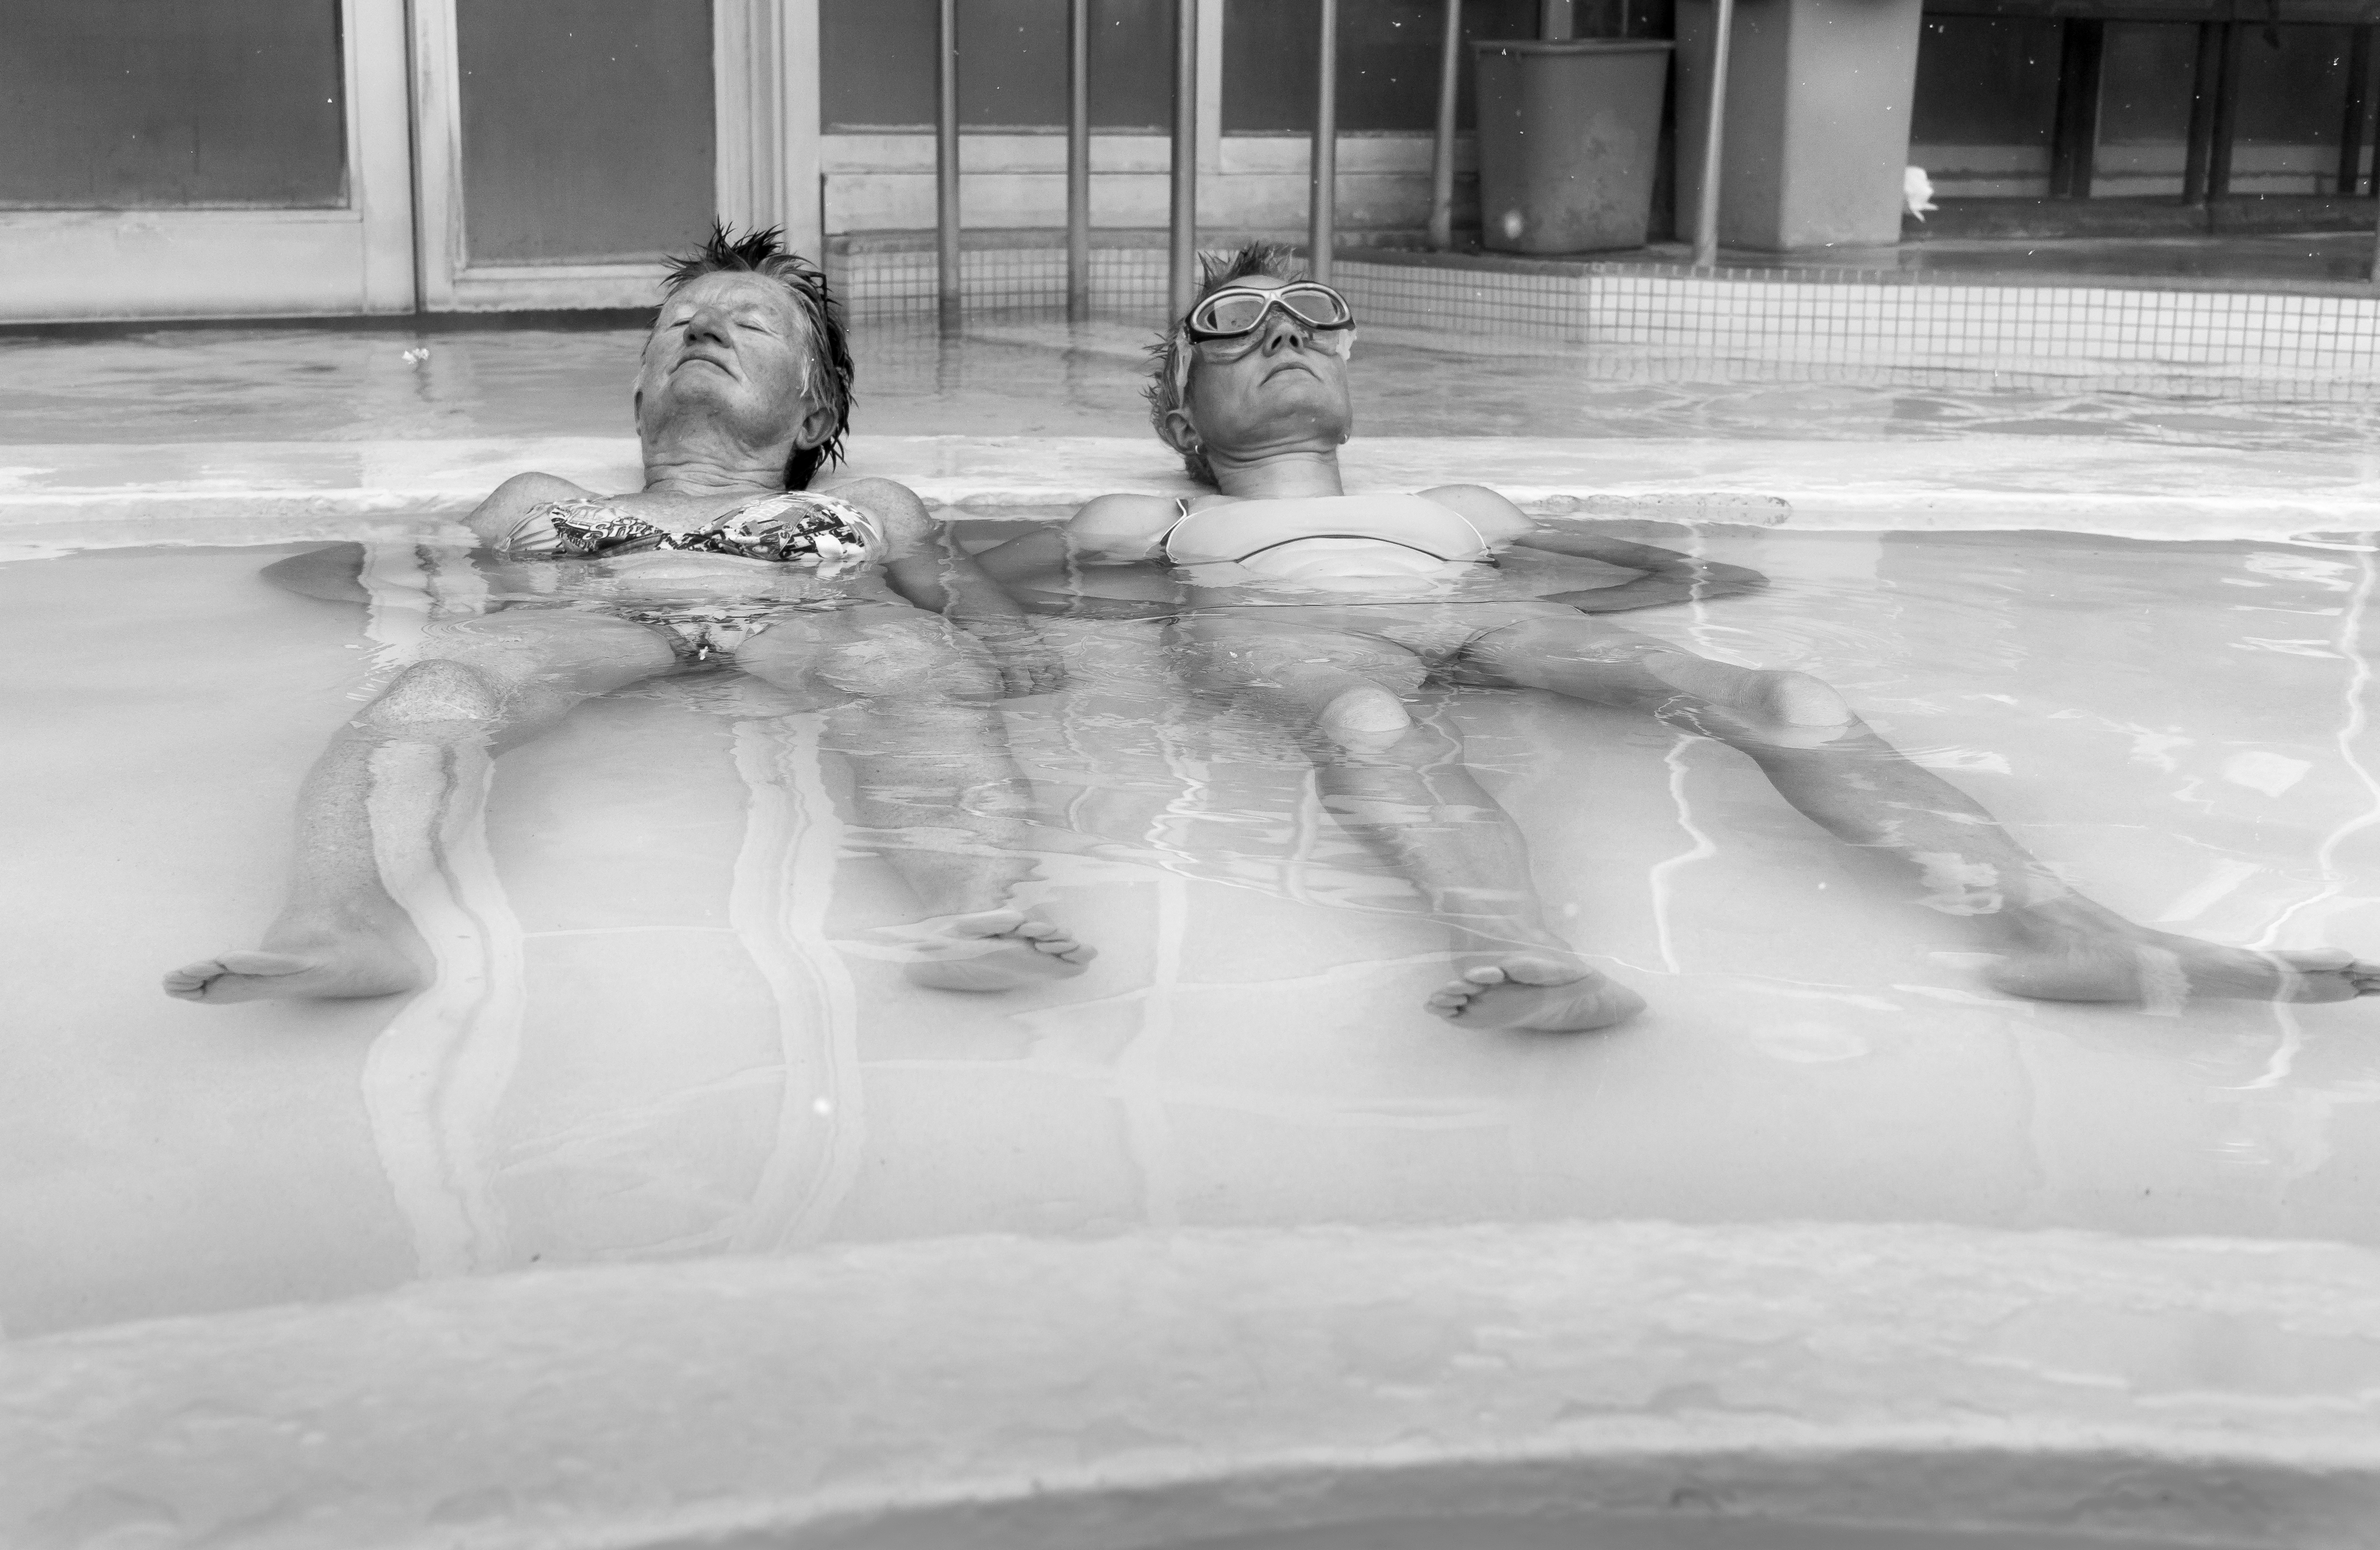
creative, black and white, white, street, photography, photo, pool, sitting, park, child, black, monochrome, national, dress, canada, hot, photograph, springs, beauty, commons, image, upper, alberta, banff, bathing, brooke, hoyer, monochrome photography, human positions